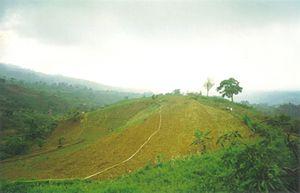
Don Victoriano Chiongbian est une localité de la province du Misamis occidental, aux Philippines. En 2015, elle compte 10 183 habitants.